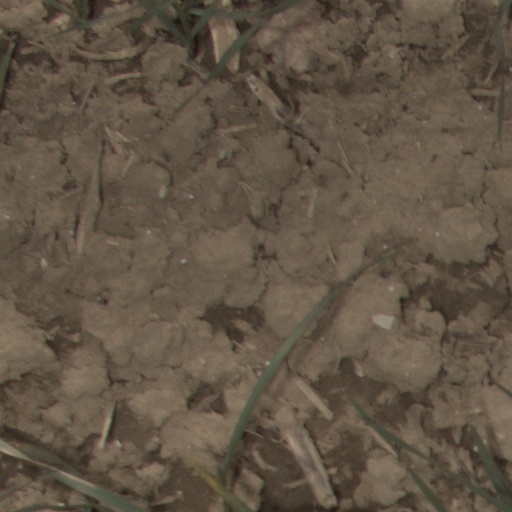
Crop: wheat